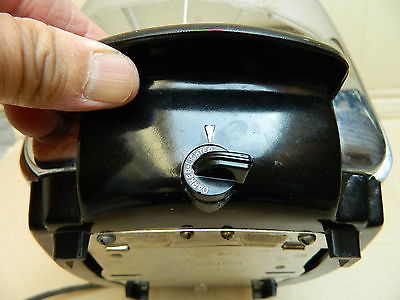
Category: toaster